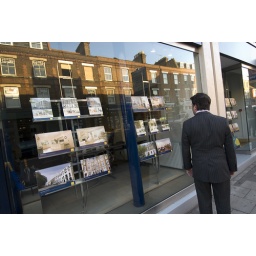
Man checking the housing market in estate agents window in Islington, London, England